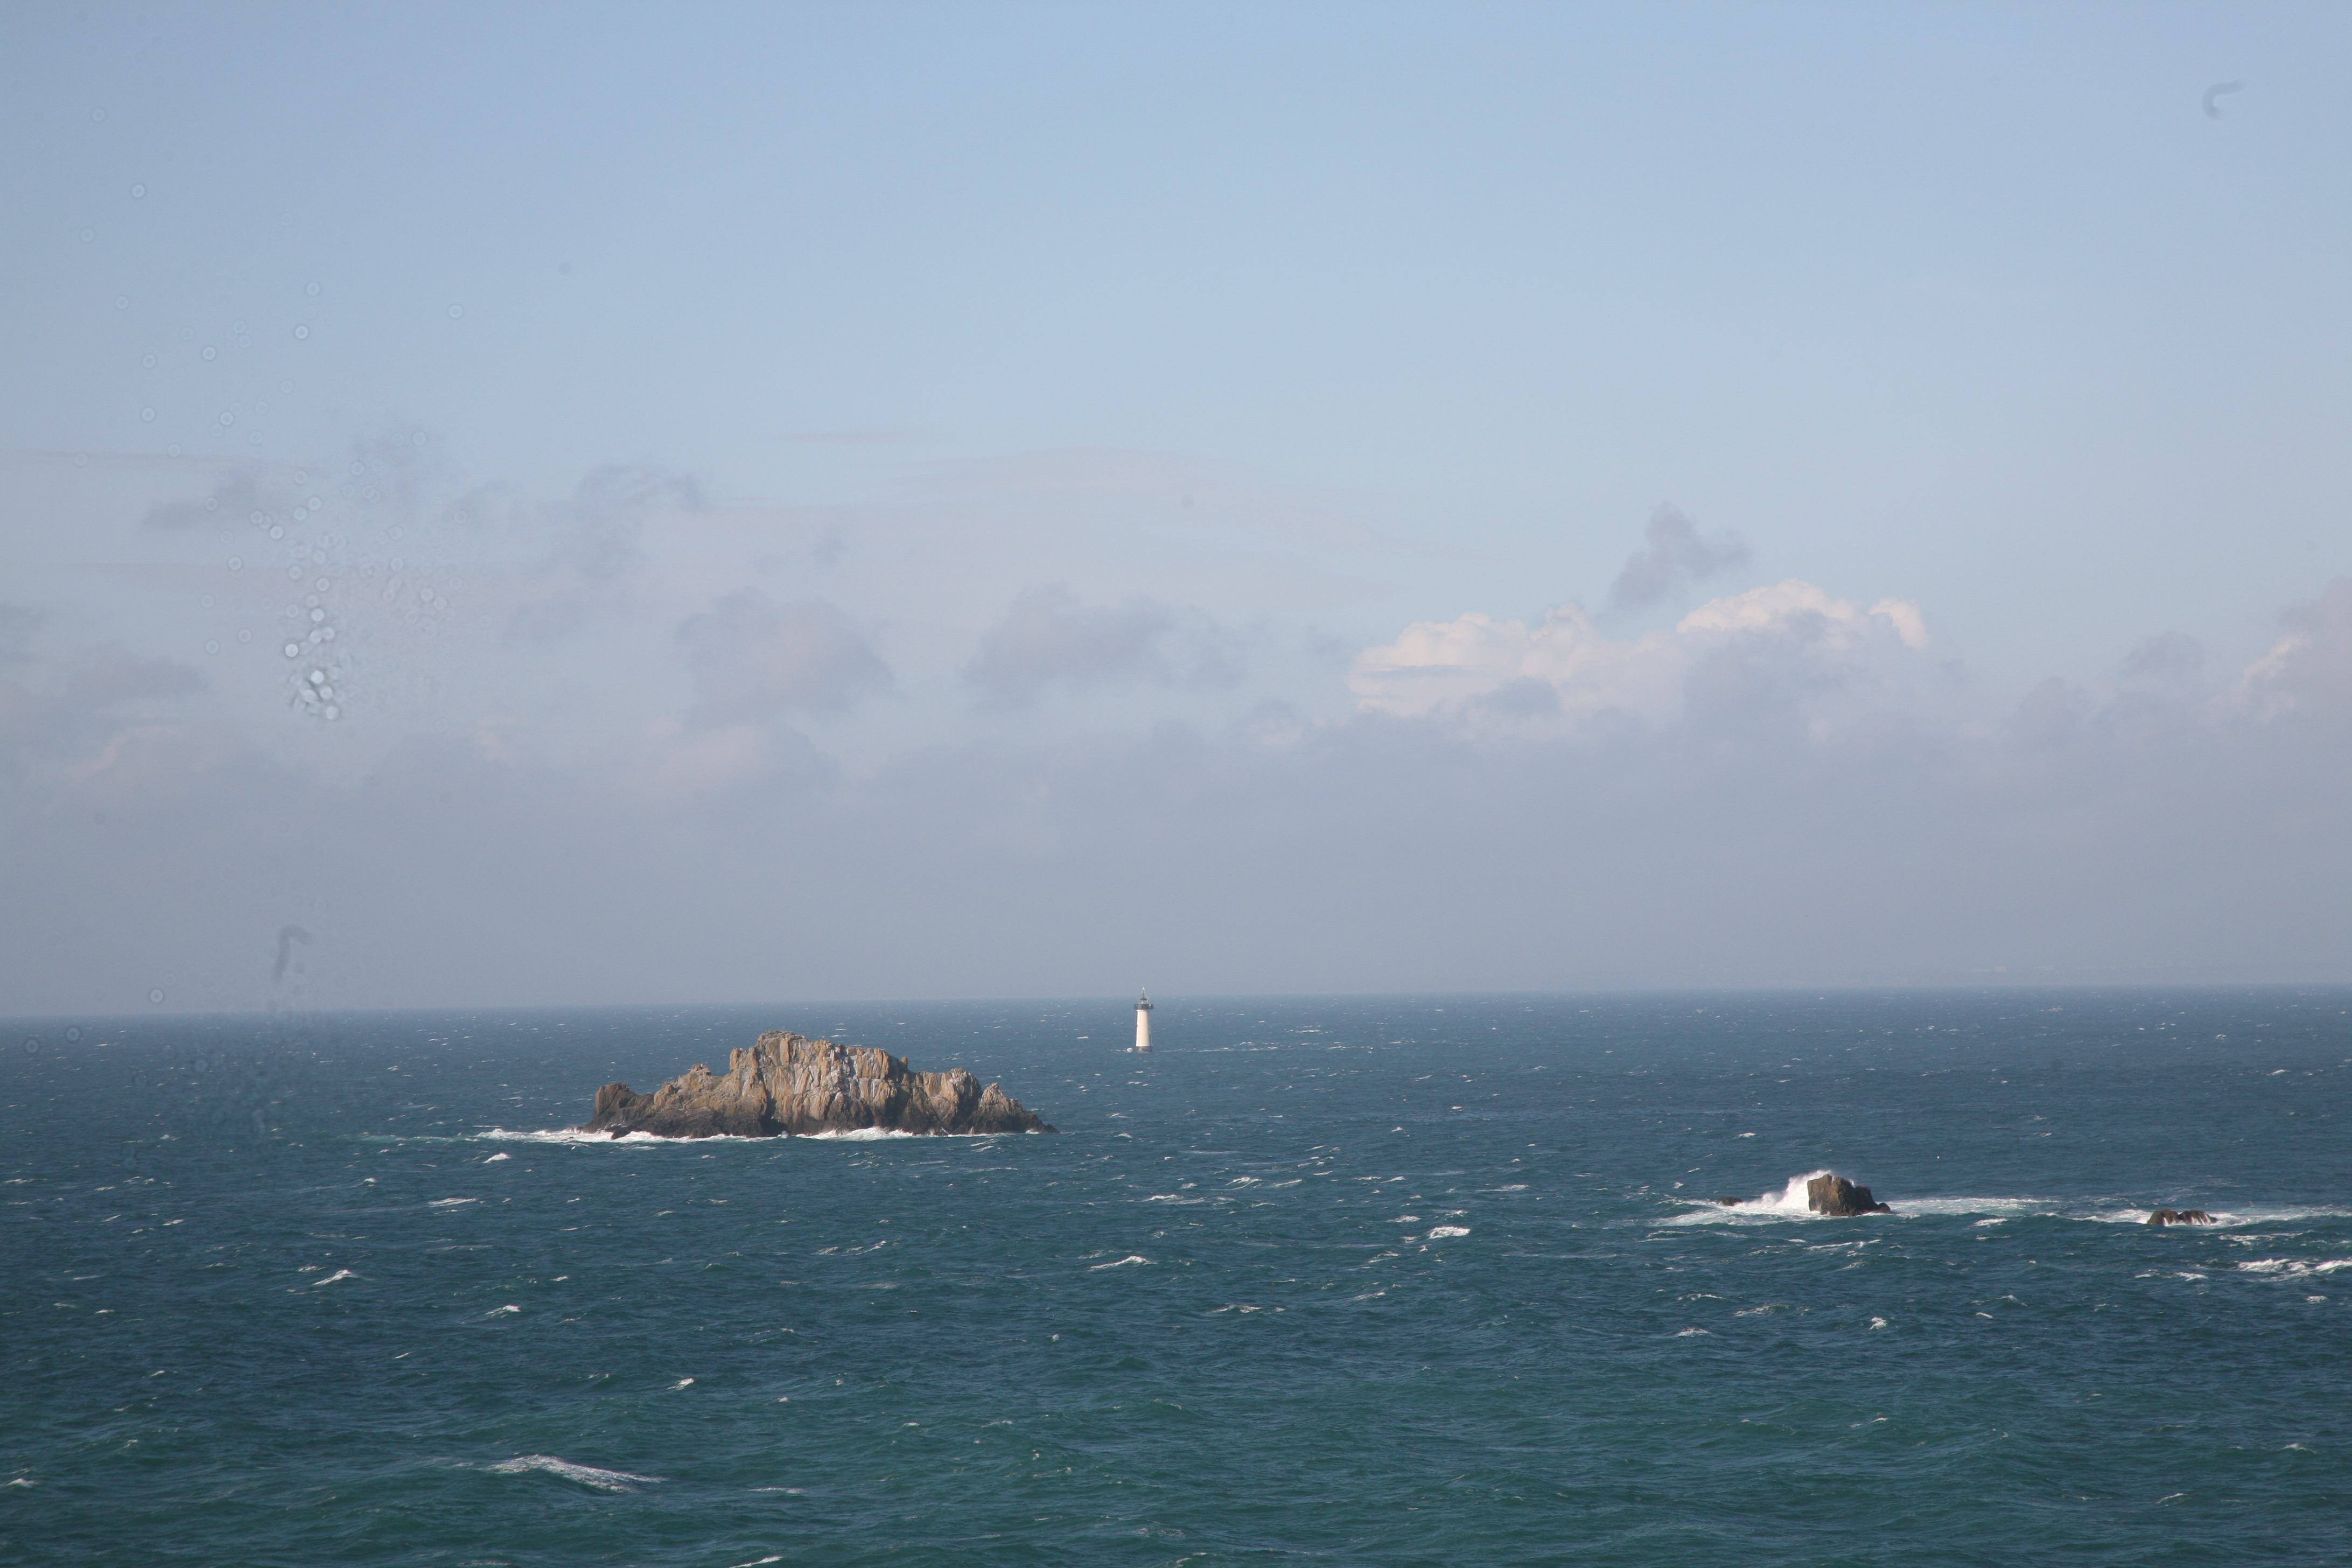
beach, sea, coast, ocean, horizon, cloud, shore, wave, ship, cliff, vehicle, bay, terrain, body of water, mer, vent, channel, cume, watercraft, vague, rocher, cape, bretagne, manche, ileetvilaine, pointedugrouin, atmospheric phenomenon